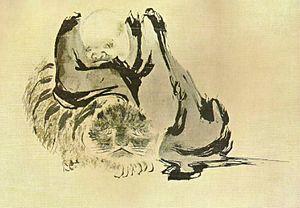
Patriarche et tigre, copie du XIIIe siècle (?) d'après le peintre chinois du Xe siècle, Shi Ke. Détail tiré de l'un des deux rouleaux verticaux intitulés «
Shi Ke ou Che K'o ou Shih K'o, surnom: Zizhuan est un peintre chinois du Xᵉ siècle, originaire de Chengdu. Ses dates de naissance et de décès ne sont pas connues.